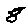
Label: 8